African desert warbler

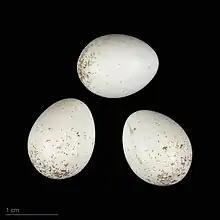
Clutch of 2 to 5 "Curruca deserti" eggs is typical. - MHNT

Like its relatives, it is insectivorous, but will also take small berries; unlike most warblers, it commonly feeds on the ground. The song is a distinctive jingle often given in an advertisement flight, with clear notes (differing from Asian desert warbler in having few harsh notes). It breeds in desert and semi-desert environments, as long as some scattered bushes for nesting occur. The nest is built in low shrub, and 2–5 eggs are laid.